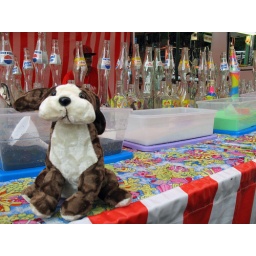
... putting sand in a coke bottle is art.